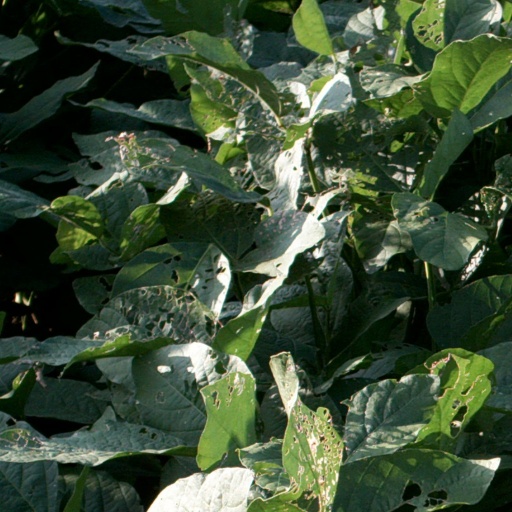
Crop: soybean